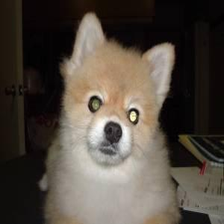
Species: dog
Breed: pomeranian